Prince of the Holy Roman Empire

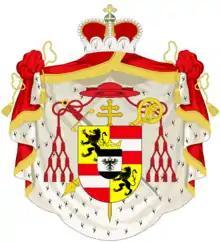
Coat of arms of Hieronymus von Colloredo, Prince-Archbishop of Salzburg

From the 13th century onwards, further estates were formally raised to the princely status by the emperor. Among the most important of these were the Welf descendants of Henry the Lion in Brunswick-Lüneburg, elevated to Princes of the Empire and vested with the ducal title by Emperor Frederick II in 1235, and the Landgraves of Hesse in 1292. The resolutions of the Diet of Augsburg in 1582 explicitly stated that the status was inextricably linked with the possession of a particular Imperial territory. Later elevated noble families like the Fürstenberg, Liechtenstein or Thurn und Taxis dynasties subsequently began to refer to their territory as a "principality" and assumed the awarded rank of a Prince as a hereditary title. Most of the Counts who ruled territories were raised to Princely rank in the decades before the end of the Empire in 1806.